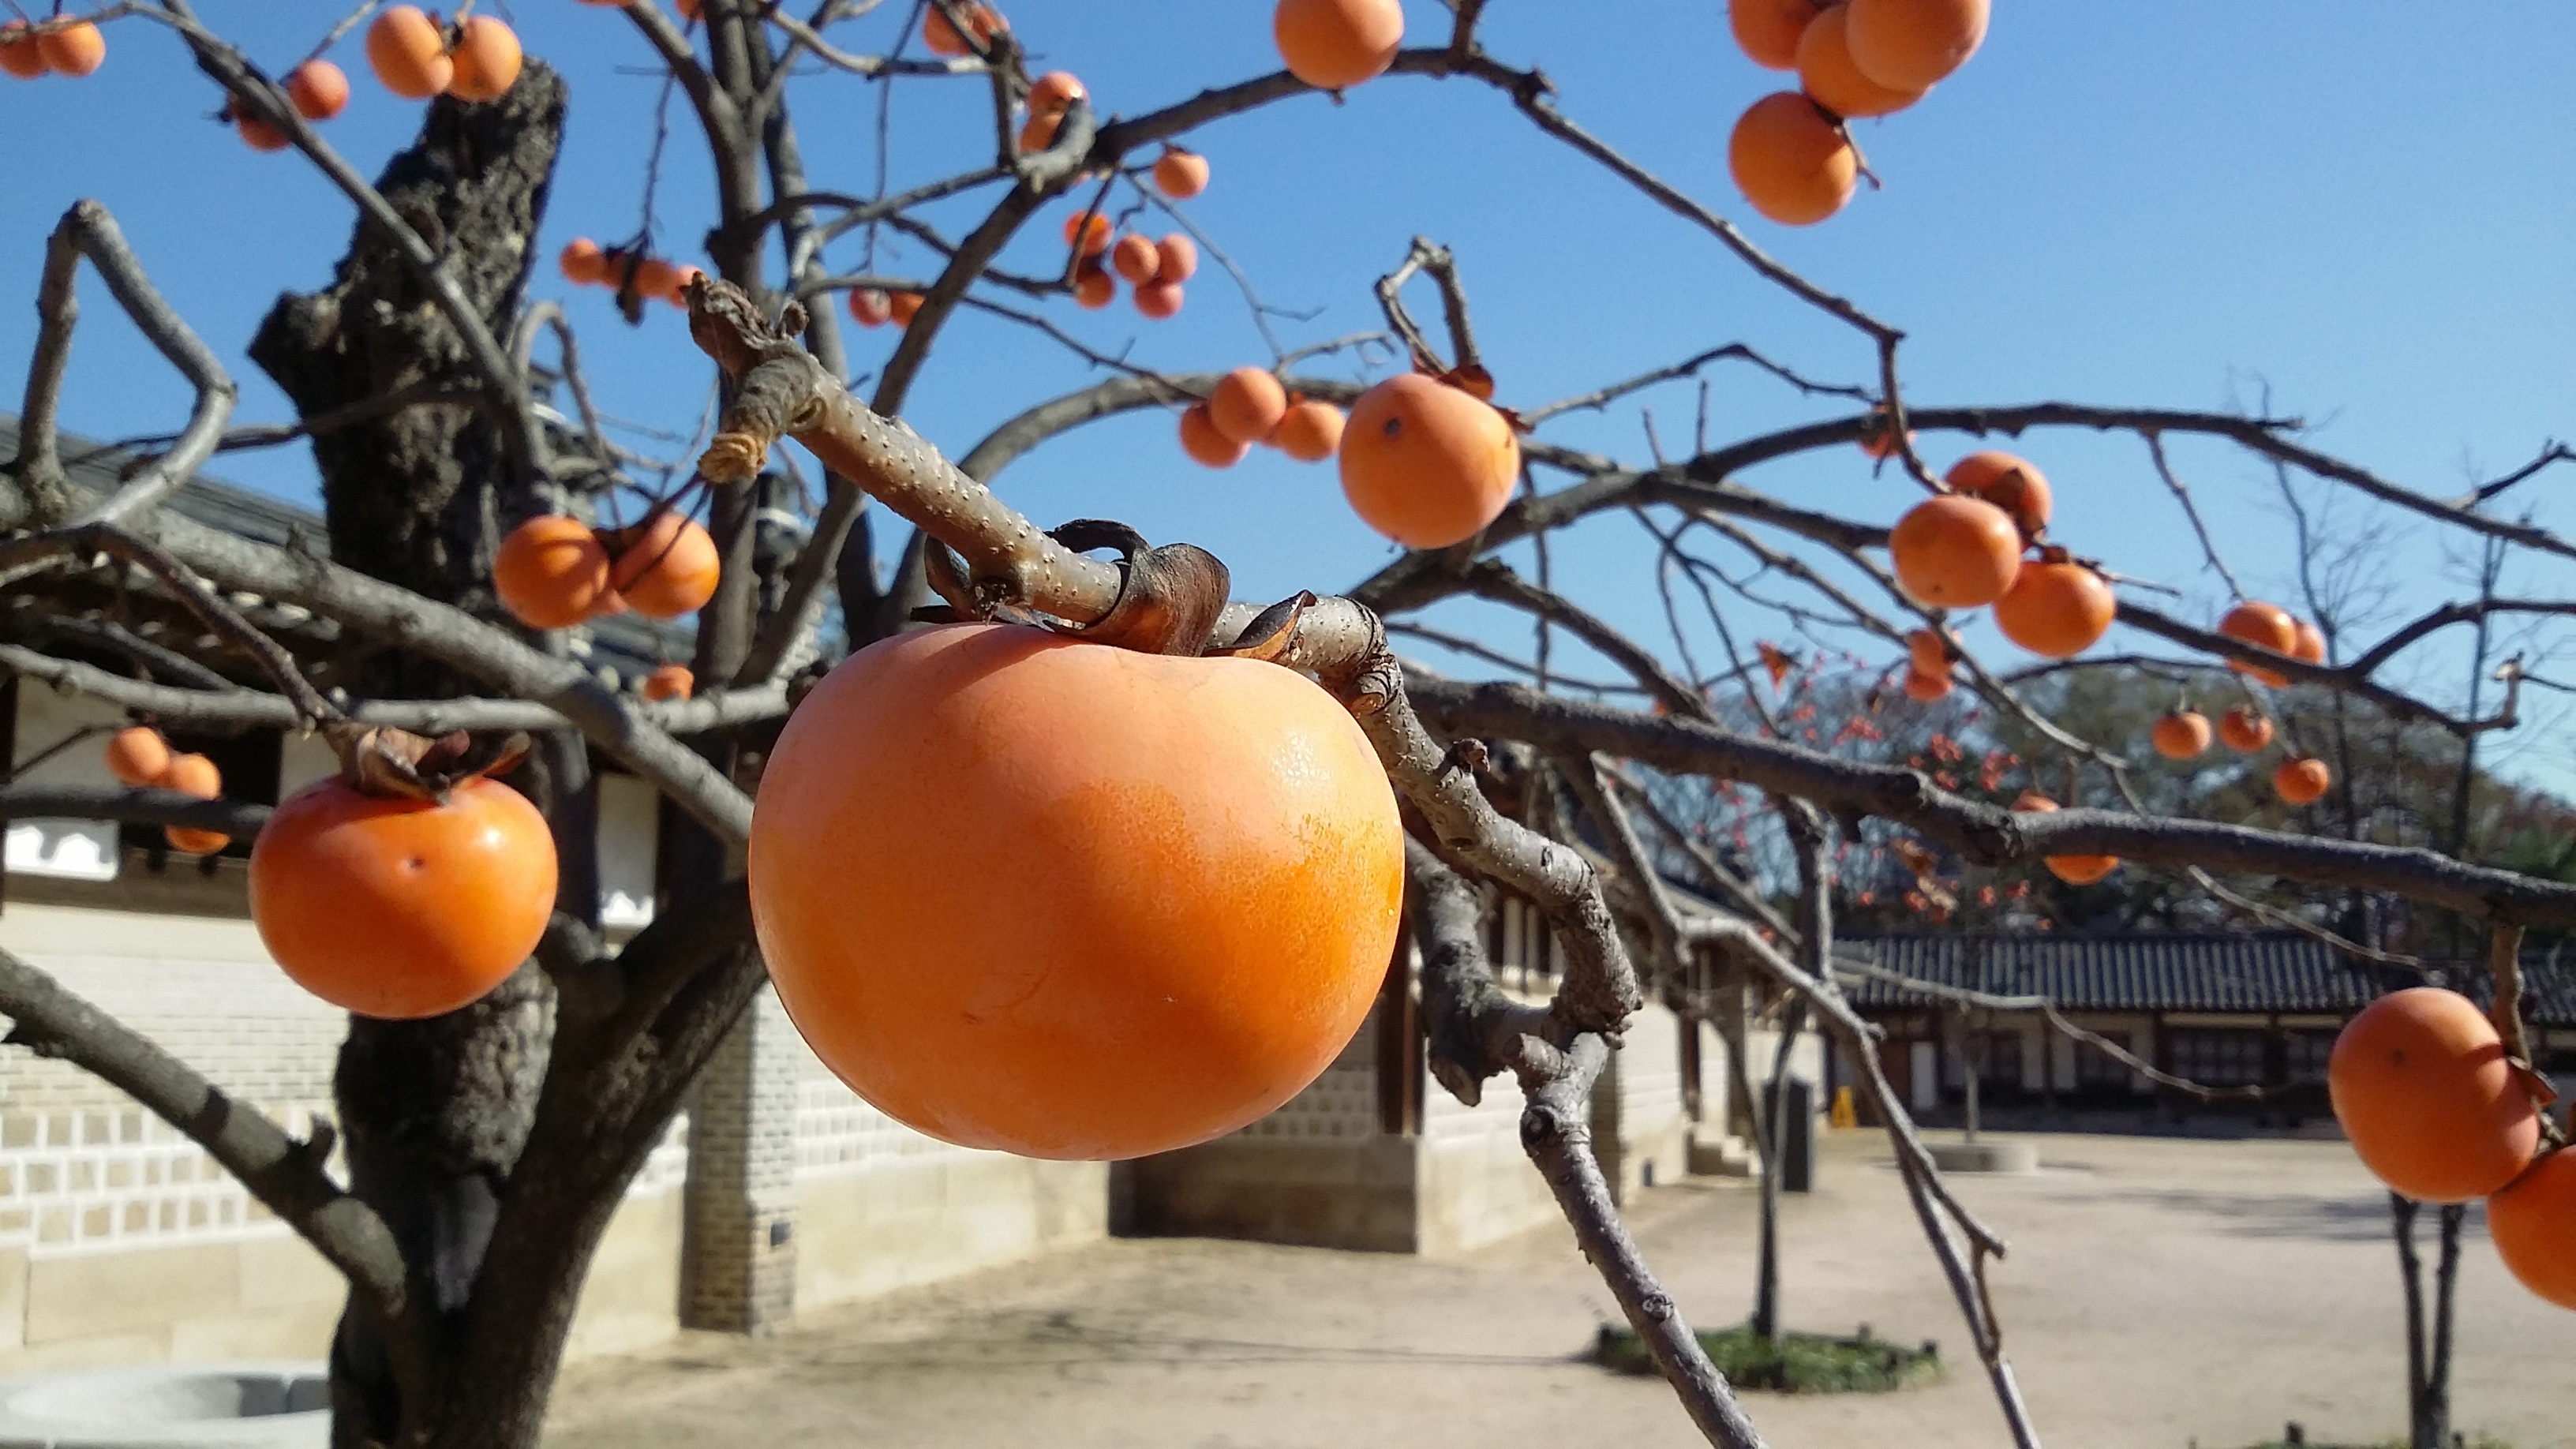
tree, branch, plant, fruit, orange, food, produce, autumn, fruit tree, persimmon, diospyros, citrus, eggplant, ebony trees and persimmons